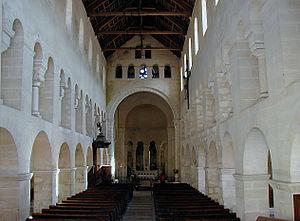
Vignory - Eglise Saint-Etienne - Nef, arc diaphragme